Delaware Route 7

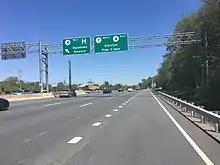
DE 7 northbound at DE 4 in Christiana

At this point, DE 7 heads north concurrent with DE 1 on a four-lane freeway. The freeway comes to a southbound exit and northbound entrance with Mall Road that serves the Christiana Mall to the east. DE 1/DE 7 continues to a modified cloverleaf interchange with I-95 (Delaware Turnpike), where DE 1 reaches its northern terminus. The I-95 interchange has flyover ramps from northbound DE 1 to northbound I-95 and from southbound I-95 to southbound DE 1 that includes a ramp to DE 7 from the southbound flyover ramp; the flyover ramps split from DE 1 south of the DE 7 interchange. The road heads through more commercial areas and comes to a partial cloverleaf interchange with DE 58, at which point the freeway segment ends; the DE 58 interchange uses the exit numbers from DE 1. In the southbound direction, a collector/distributor road serves both DE 58 (intersecting that road at-grade) and I-95. Past DE 58, DE 7 continues north at-grade as six-lane divided Stanton-Christiana Road, heading to the west of the Stanton Campus of Delaware Technical Community College before intersecting DE 4. At this point DE 4 turns north for a concurrency with DE 7, running through wooded areas with nearby development, including the Hale-Byrnes House, and passing over Amtrak's Northeast Corridor railroad line and the White Clay Creek and Mill Creek near their confluence. The road heads to the east of Delaware Park, which consists of a Thoroughbred horse racetrack, casino, and golf course. Access to Delaware Park is provided by Delaware Park Boulevard. From here, the roadway curves northeast to enter Stanton. At this point, the two routes continue into a commercial area and split into the one-way pair of Mitch Road eastbound and Main Street westbound.